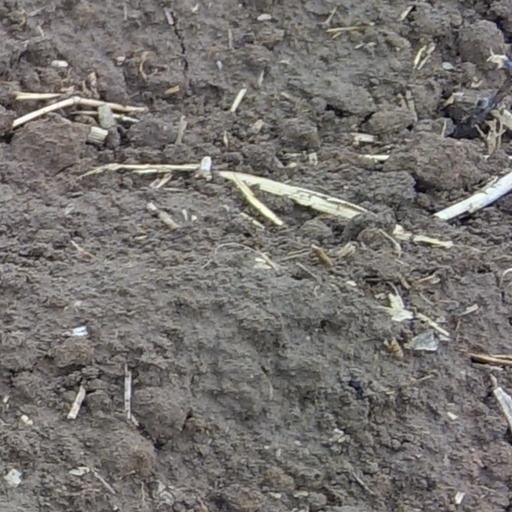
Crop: wheat